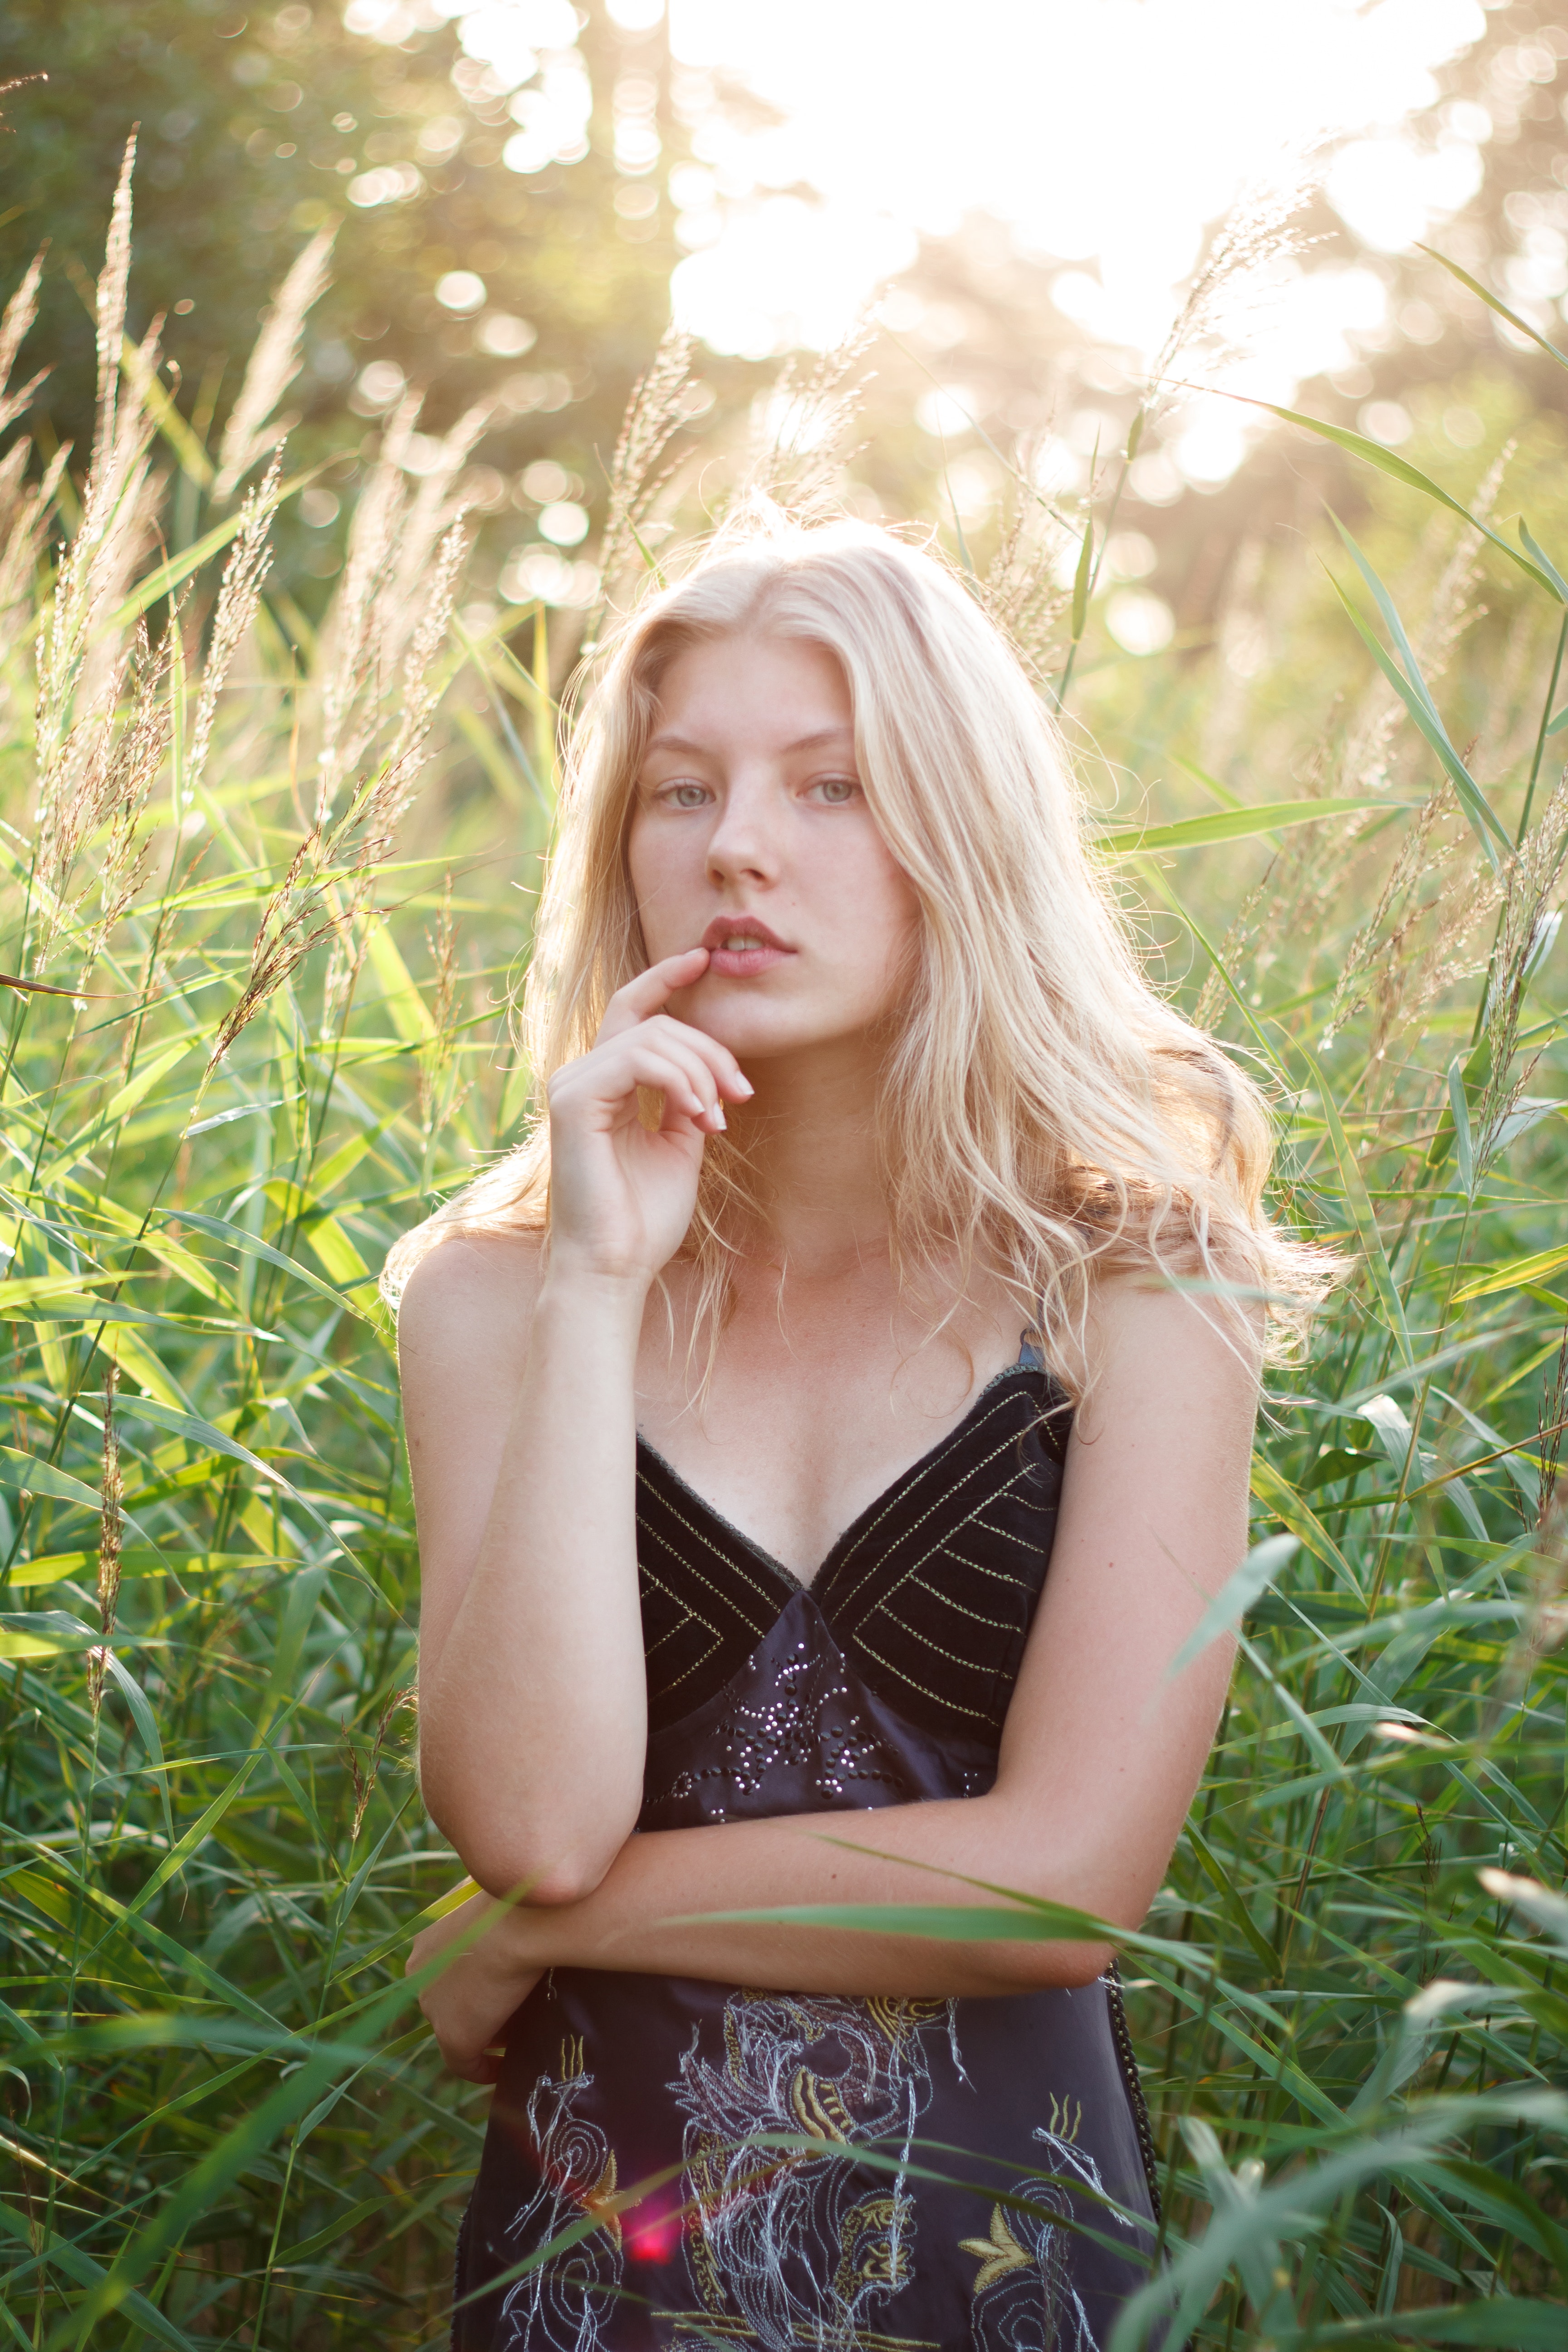
People in nature, hair, photograph, nature, blond, grass, beauty, green, clothing, sunlight, light, long hair, yellow, photography, photo shoot, summer, grass family, dress, fashion, smile, portrait, portrait photography, tree, model, meadow, plant, brown hair, happy, pattern, wildflower, forest